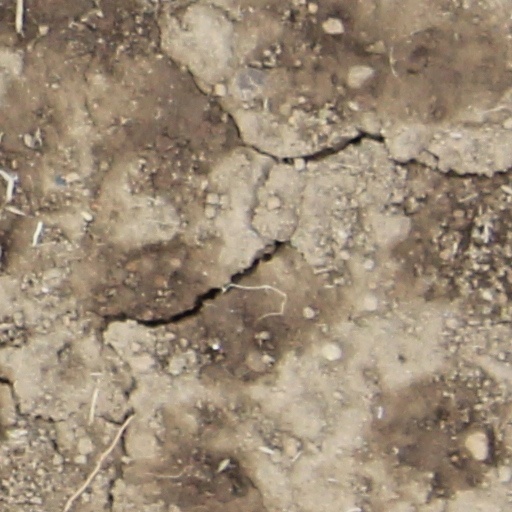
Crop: wheat